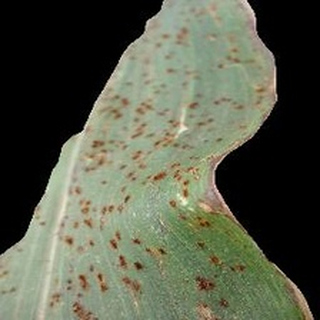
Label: corn_common_rust